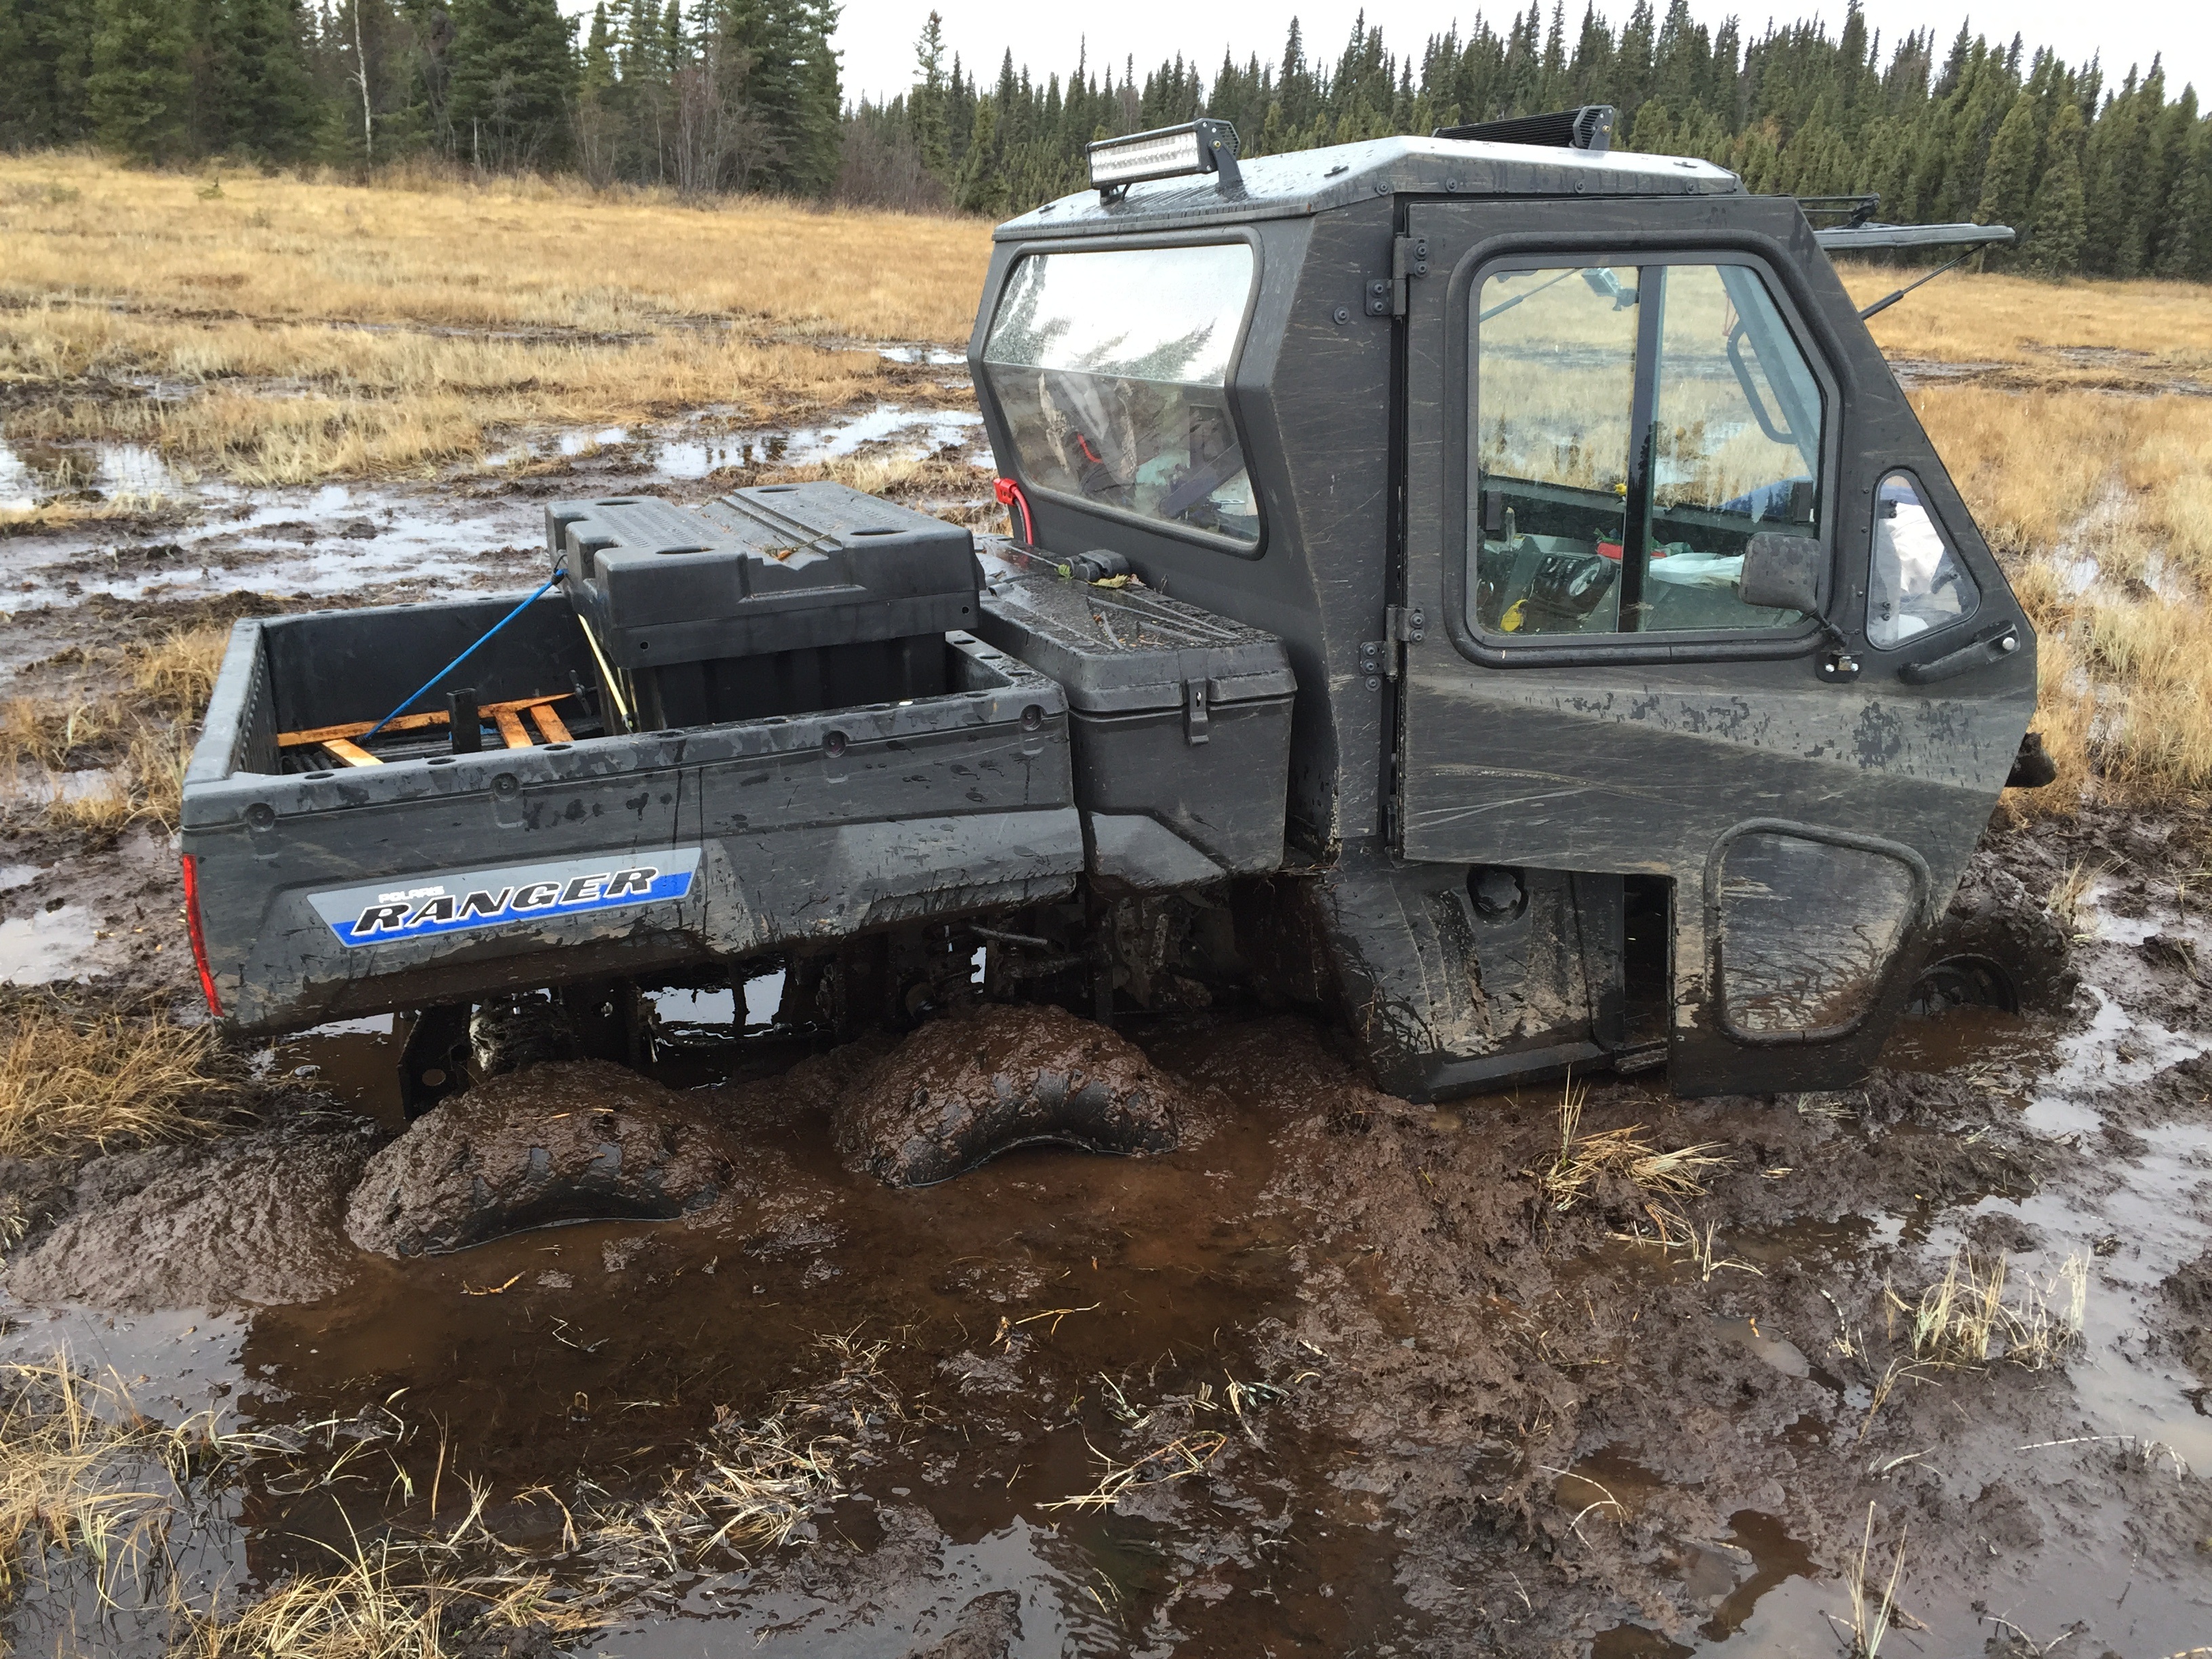
car, jeep, vehicle, mud, bumper, alaska, polaris, stuck, off road vehicle, sport utility vehicle, land vehicle, automobile make, light commercial vehicle, off roading, compact sport utility vehicle, off road racing